Yevhen Yenin

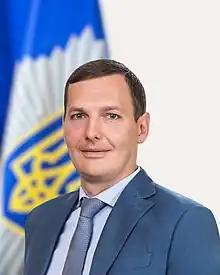
Yenin in 2021

Yevhen Volodymyrovych Yenin (sometimes Yevheniy, ; 19 November 1980 – 18 January 2023) was a Ukrainian diplomat and lawyer who served as the Deputy Minister of Internal Affairs from 2021 until his death in a helicopter crash in 2023.